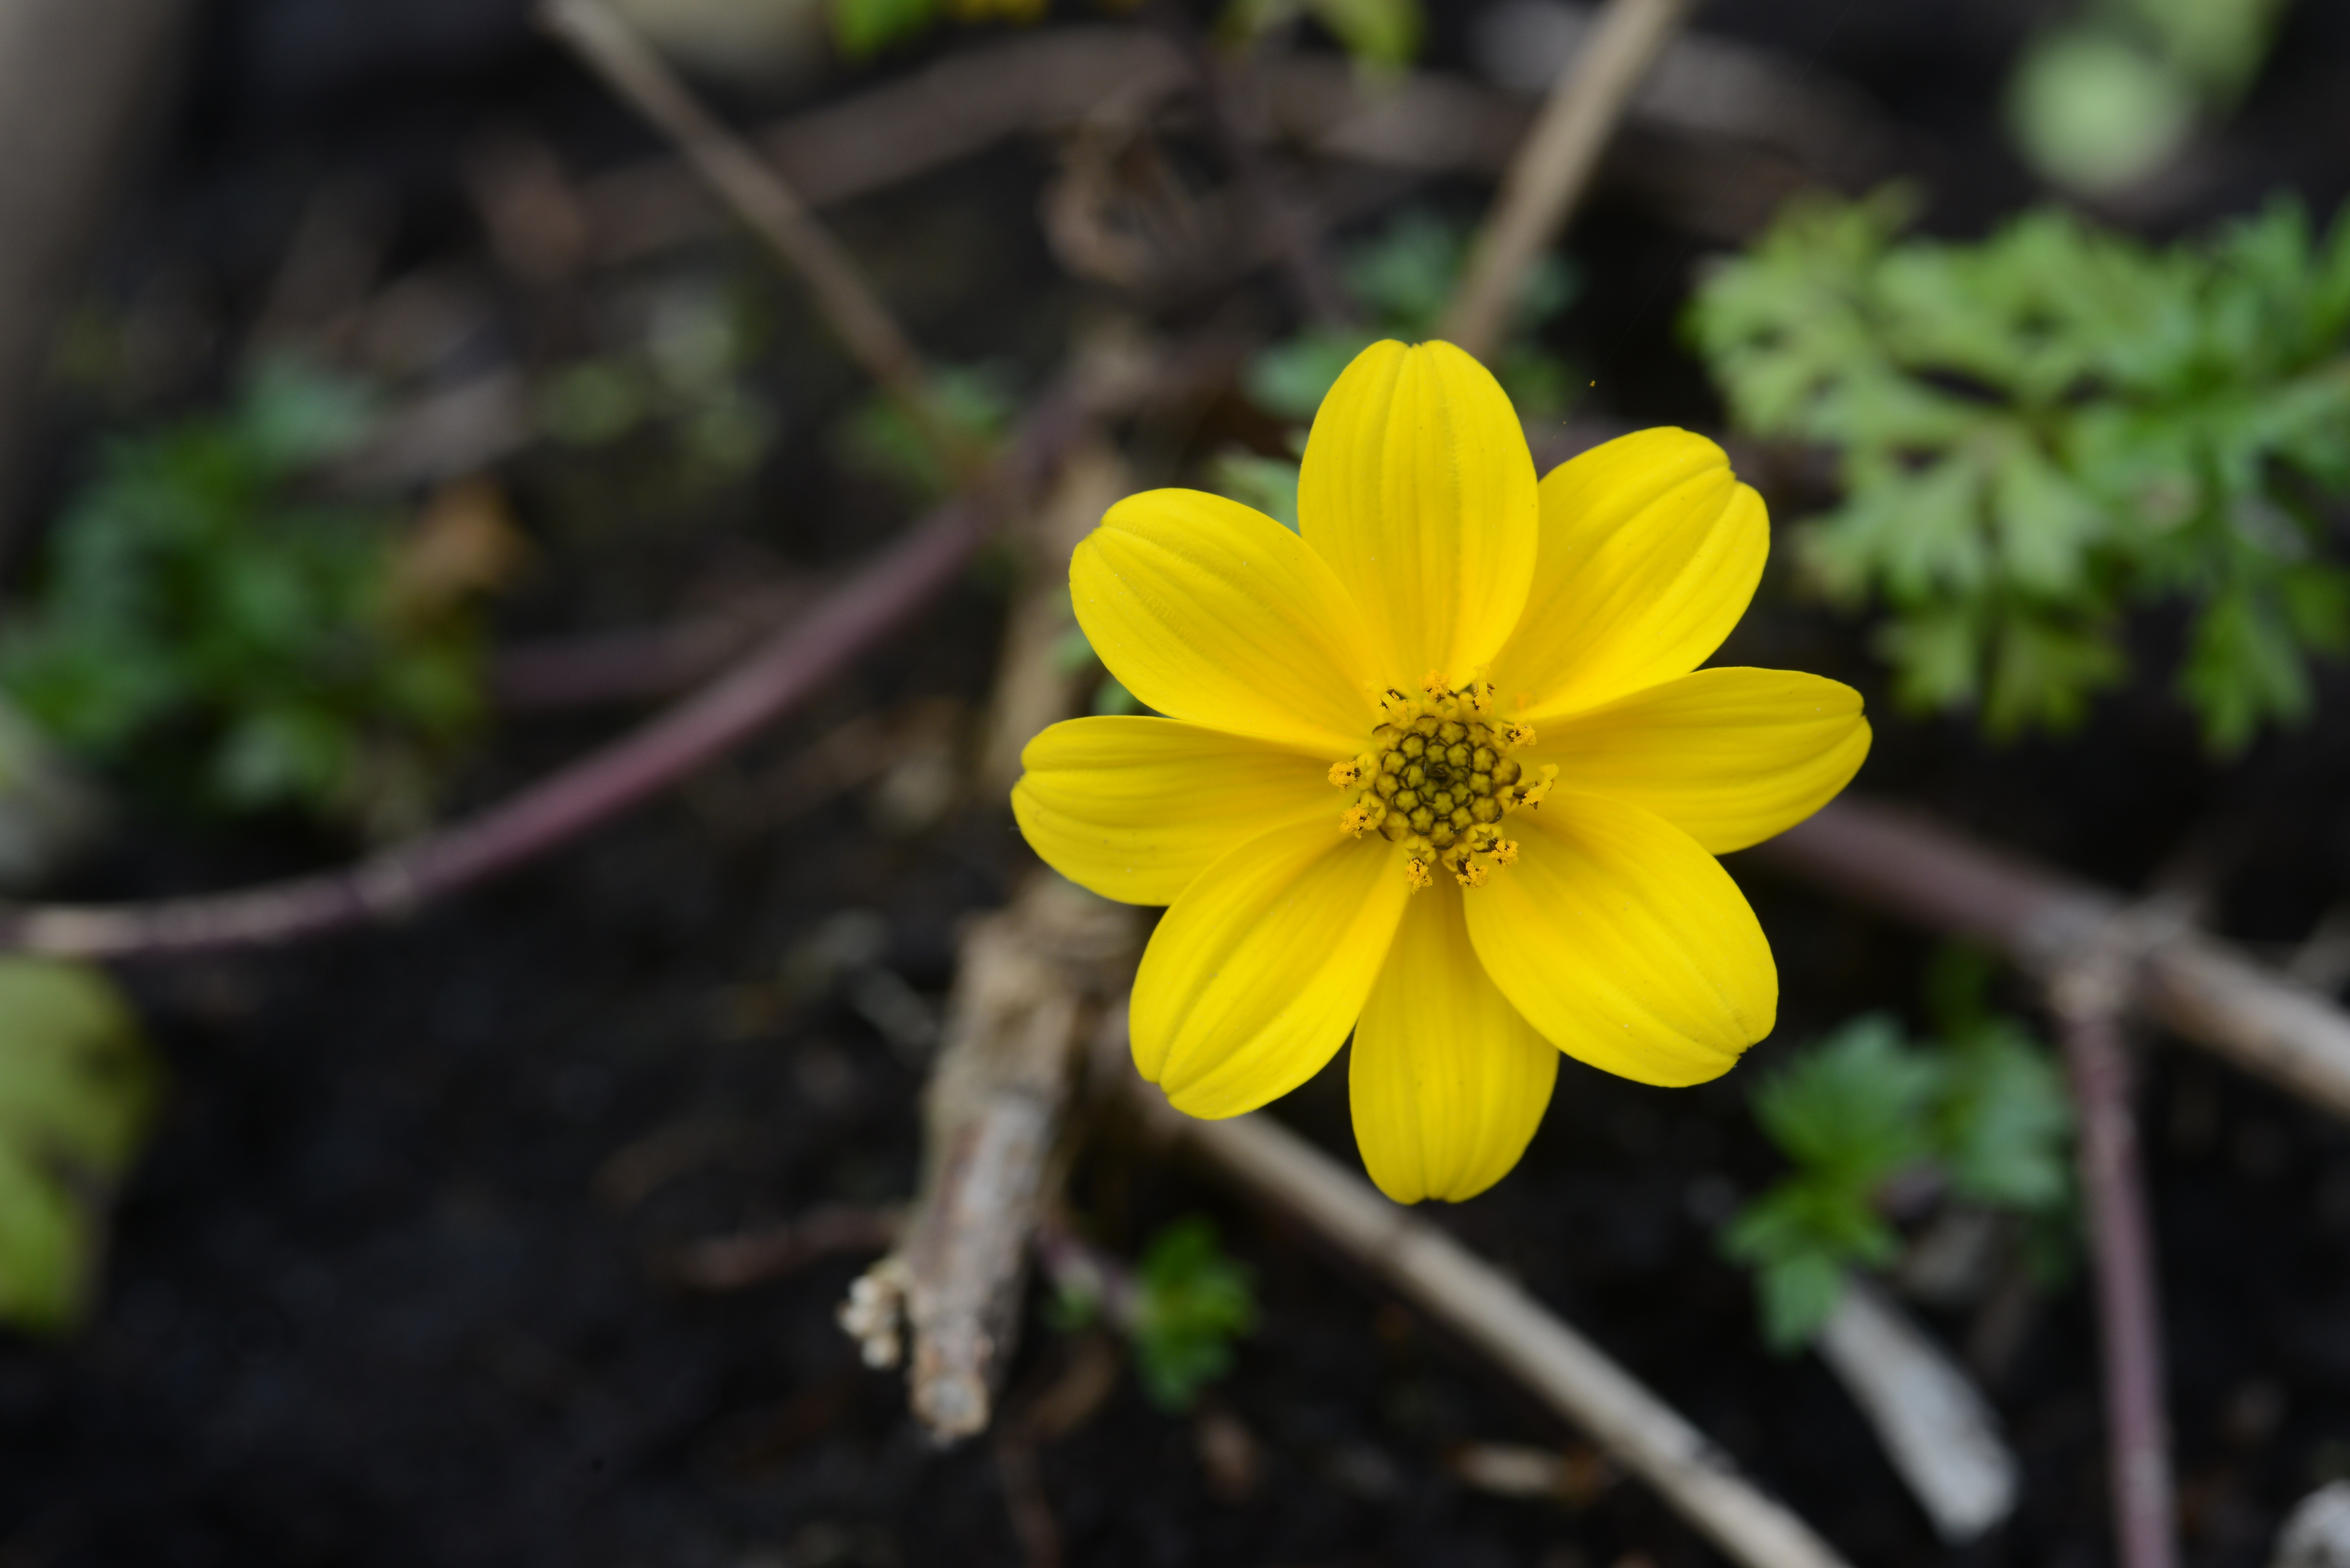
nature, plant, white, flower, petal, bloom, summer, spring, botany, yellow, flora, wildflower, petals, beautiful, marguerite, macro photography, flowering plant, daisy family, plant stem, land plant